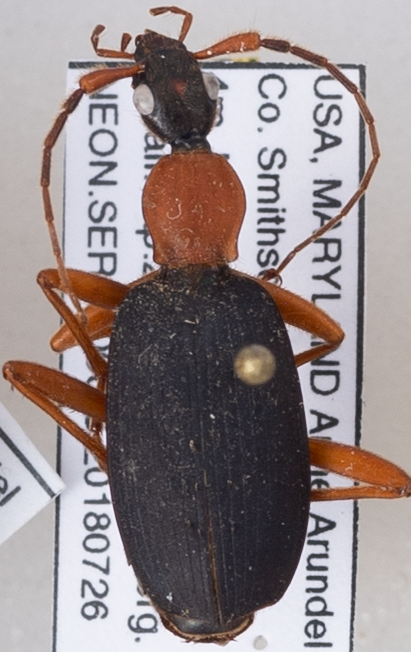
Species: Galerita bicolor
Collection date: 2018-07-26
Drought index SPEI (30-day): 2.09
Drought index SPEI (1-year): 1.374
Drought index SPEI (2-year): -0.03